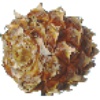
Label: pineapple_mini